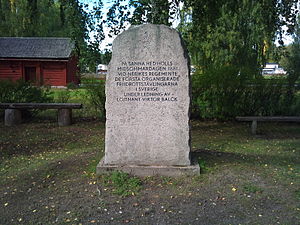
Viktor Balck
Mindesten ved Sannahed for de første organiserede atletikkonkurrencer i Sverige i 1881, arrangerat af Viktor Balck.
Viktor Gustaf Balck var en svensk idrætsleder, gymnast, officer og baggrundsfigur for moderne svensk idræt. Han kaldes somme tider for "den svenske idræts fader". Han blev i 1913 udnævnt til kommandør af den britiske Order of St Michael and St George, dog som æresmedlem eftersom han ikke var britisk undersåt.